Nejmeh SC

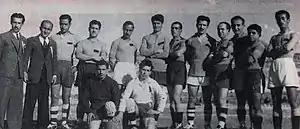
Nejmeh's lineup in 1945

Nejmeh was founded in 1945 by the Druze and Sunni communities from Ras Beirut, Beirut, Lebanon, as an association football club, with Anis Radwan as their first president. This committee applied for a license at the Lebanese Government on 4 March 1947, which was issued on 28 April. The choice of club's name is said to have came on 11 October 1945, when a meeting was held at Radwan's house at night to discuss the affairs of the team. Looking at the sky's stars, Radwan decided to call the team Nejmeh (The Star). The five-pointed star is the Druze's religious symbol.